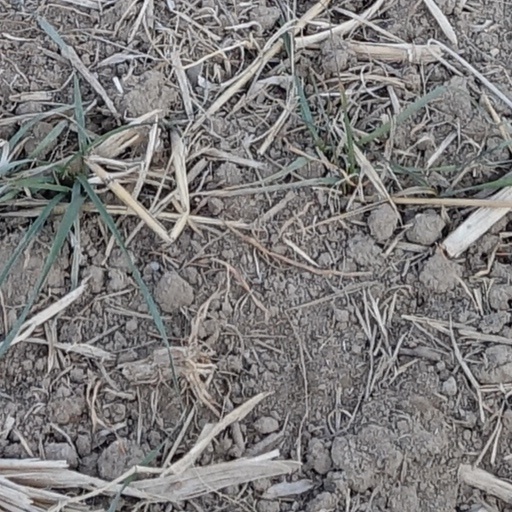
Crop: wheat